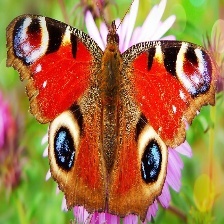
Species: PEACOCK
Butterfly family (ImageNet category): admiral